Western Ghats

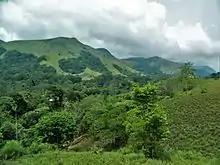
Sholas, a unique type of stunted tropical montane forest found in the valleys between the mountains

Other types of ecosystems include dry deciduous forests on the leeward rain shadow region, scrub forests at the foothills, peat bogs, and swamps. Montane grasslands are found in high altitude locations in the south Western Ghats interspersed with sholas, a unique type of stunted tropical montane forest found in the valleys between the mountains.